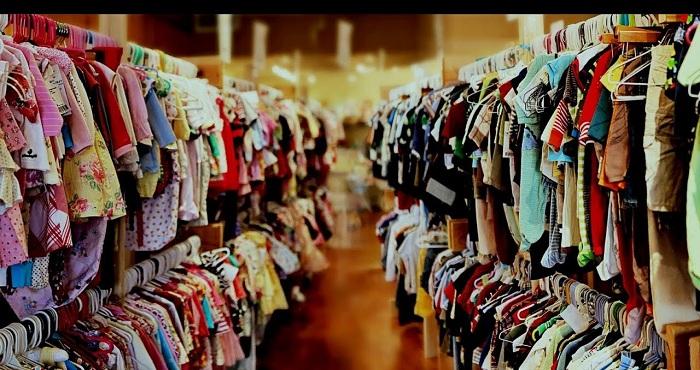
có sự xuất hiện của nhiều bộ quần áo ở bên trong cửa hàng